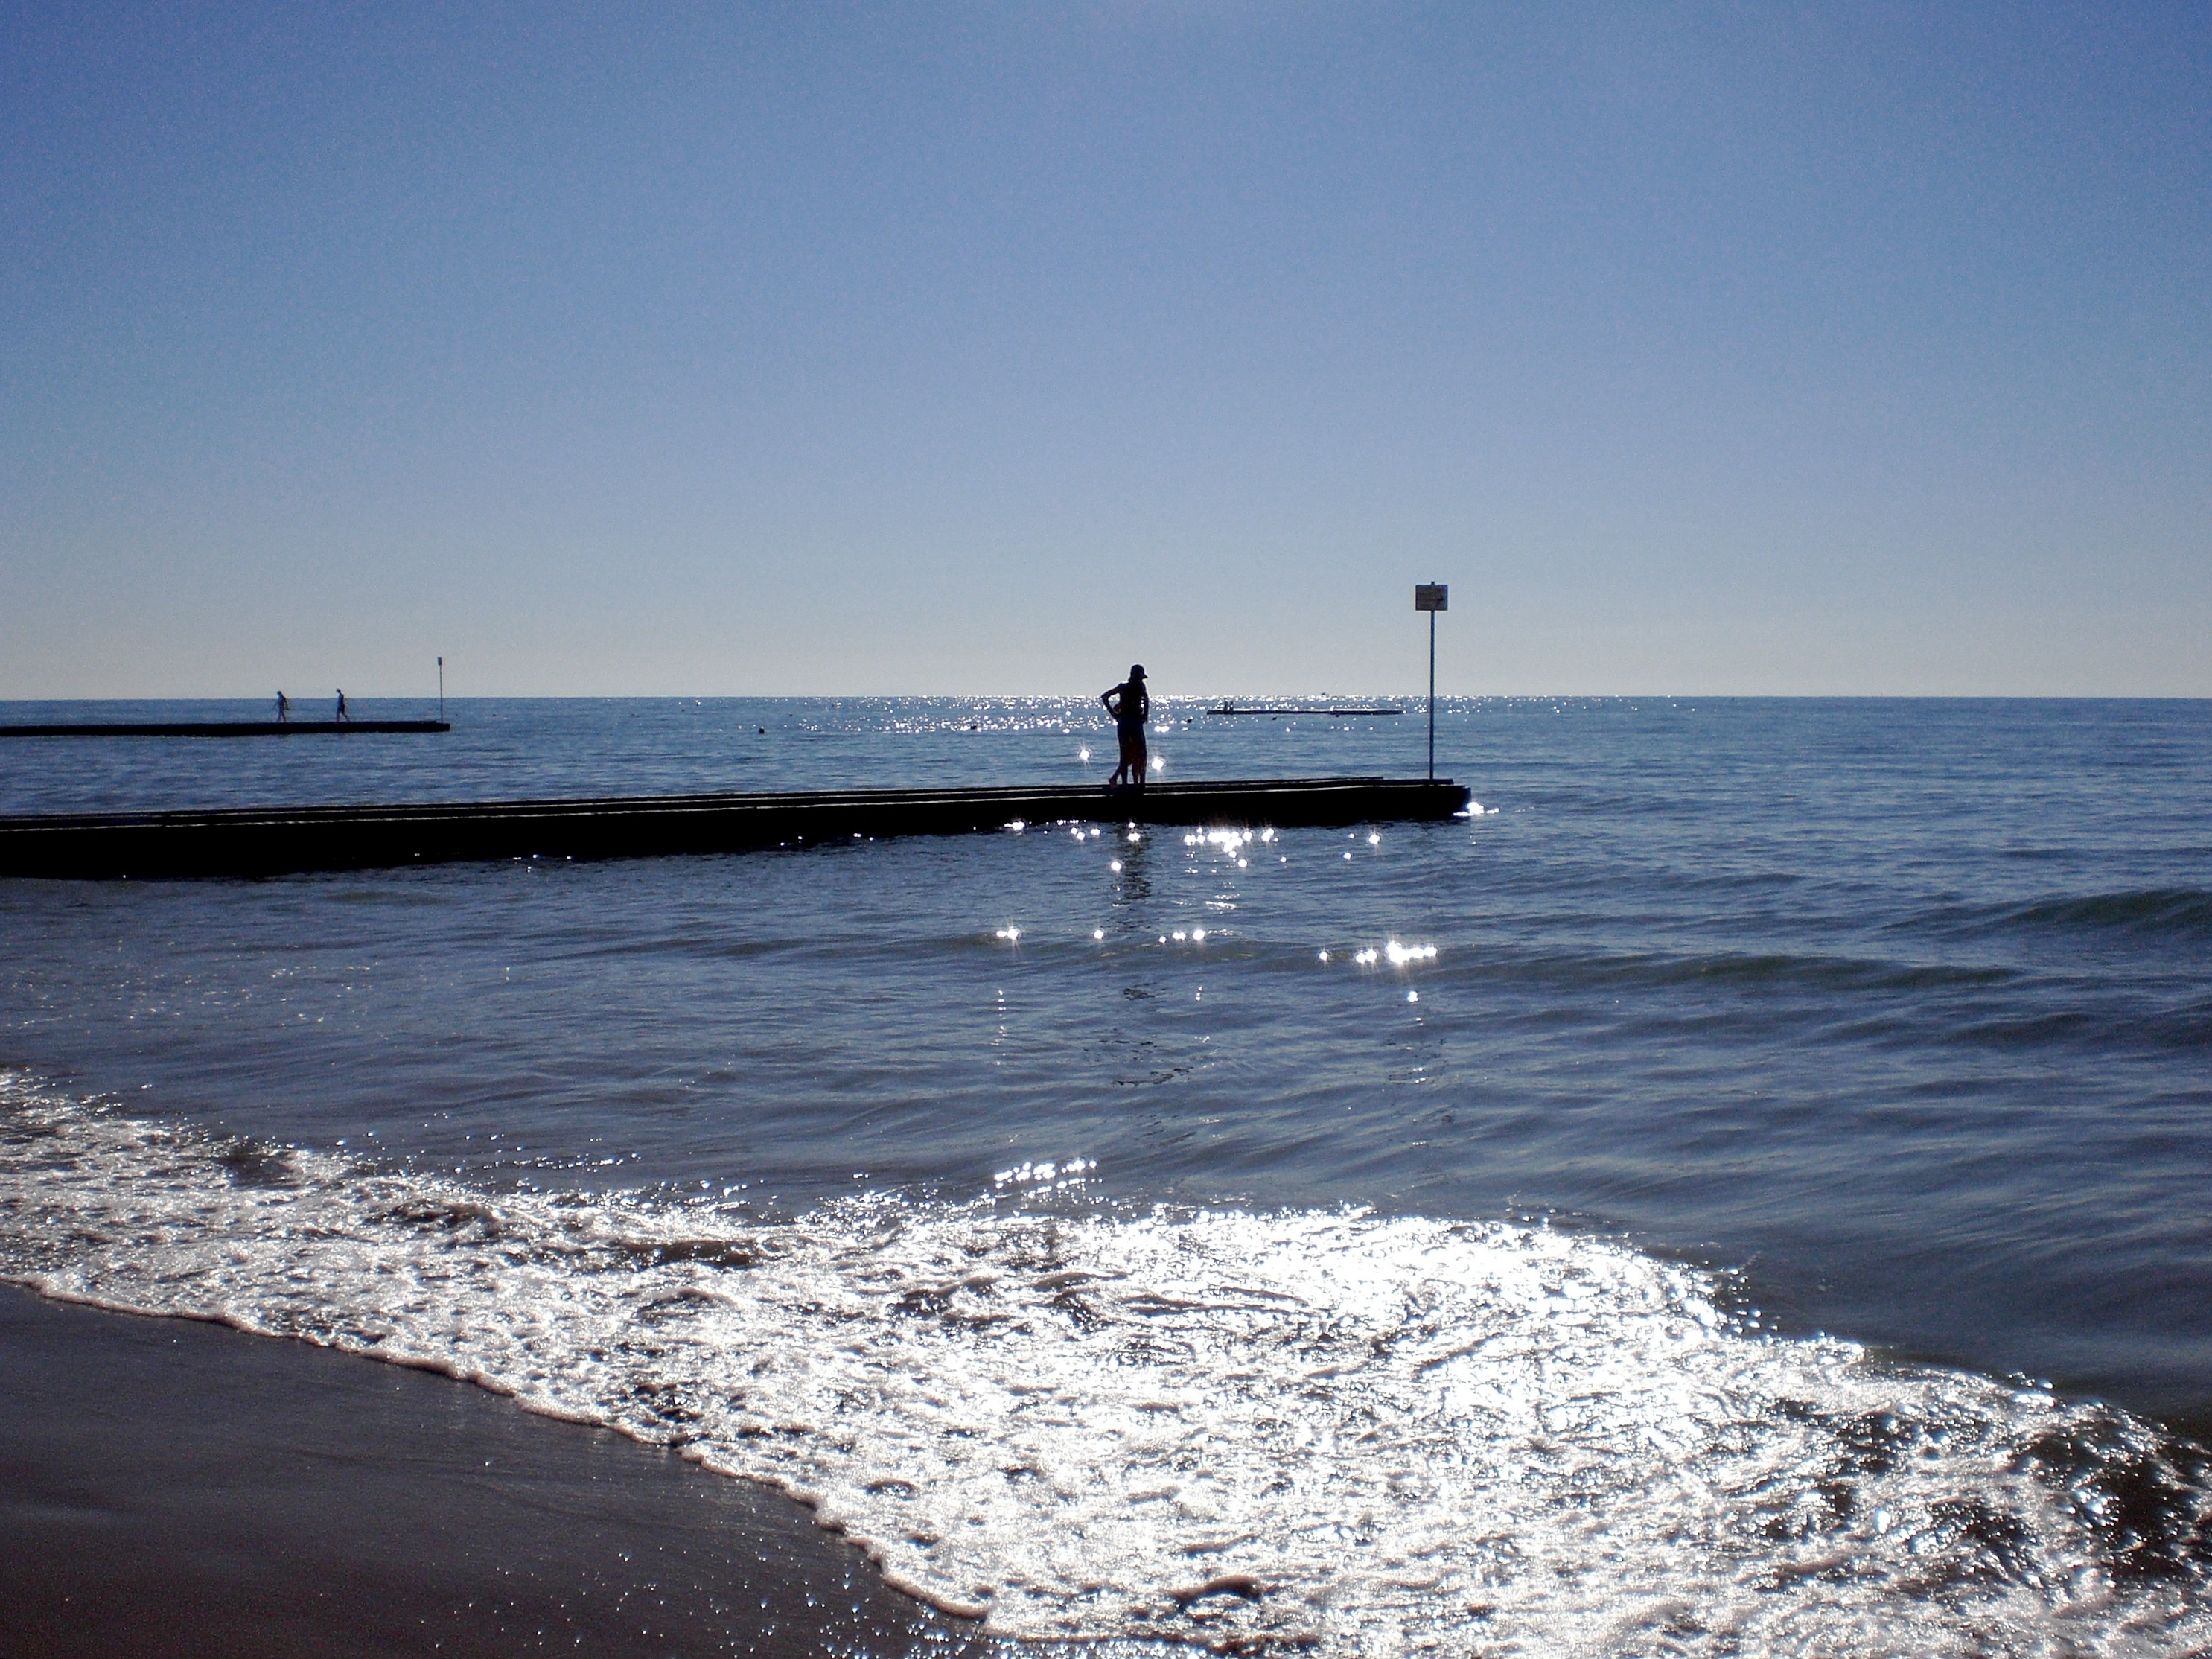
beach, sea, coast, water, sand, ocean, horizon, shore, wave, vehicle, bay, body of water, breakwater, cape, wind wave